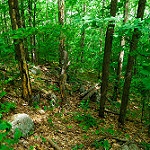
Label: forest